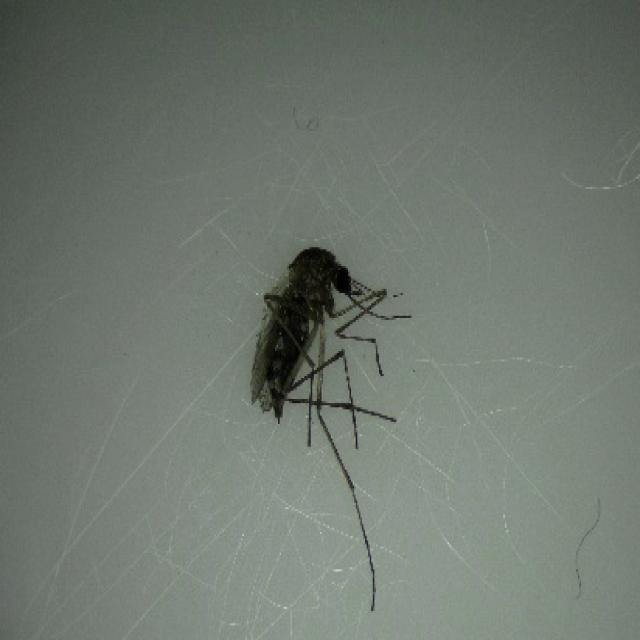
Species: aedes_vexans